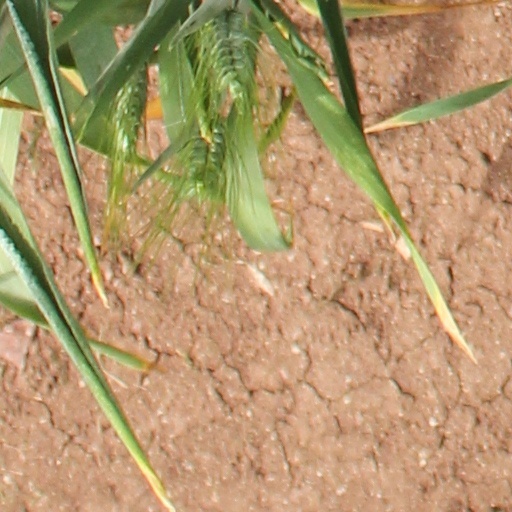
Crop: wheat